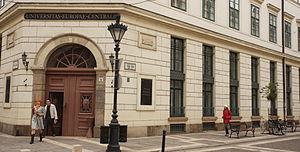
La Hongrie est une république constitutionnelle unitaire située en Europe centrale. Elle a pour capitale Budapest, pour langue officielle le hongrois et pour monnaie le forint. Son drapeau est constitué de trois bandes horizontales, rouge, blanche et verte et son hymne national est le Himnusz. D'une superficie de 93 030 km², elle s'étend sur 250 km du nord au sud et 524 km d'est en ouest. Elle a 2 009 km de frontières avec l'Autriche à l'ouest, la Slovénie et la Croatie au sud-ouest, la Serbie au sud, la Roumanie au sud-est, l'Ukraine au nord-est et la Slovaquie au nord.
Budapest est la plus grande ville et la capitale de la Hongrie. Elle se situe en aval du coude du Danube entre le massif de Transdanubie et l'Alföld. Ses habitants sont les Budapestois.